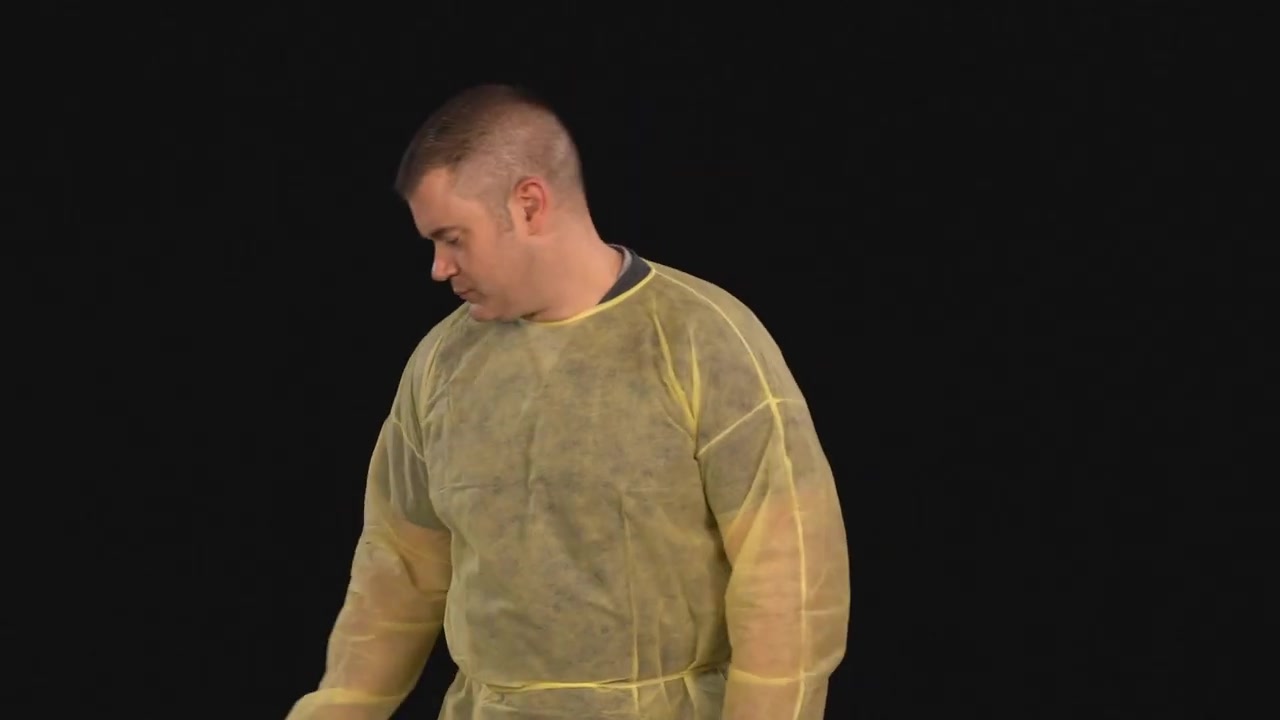
Objects detected:
Coverall